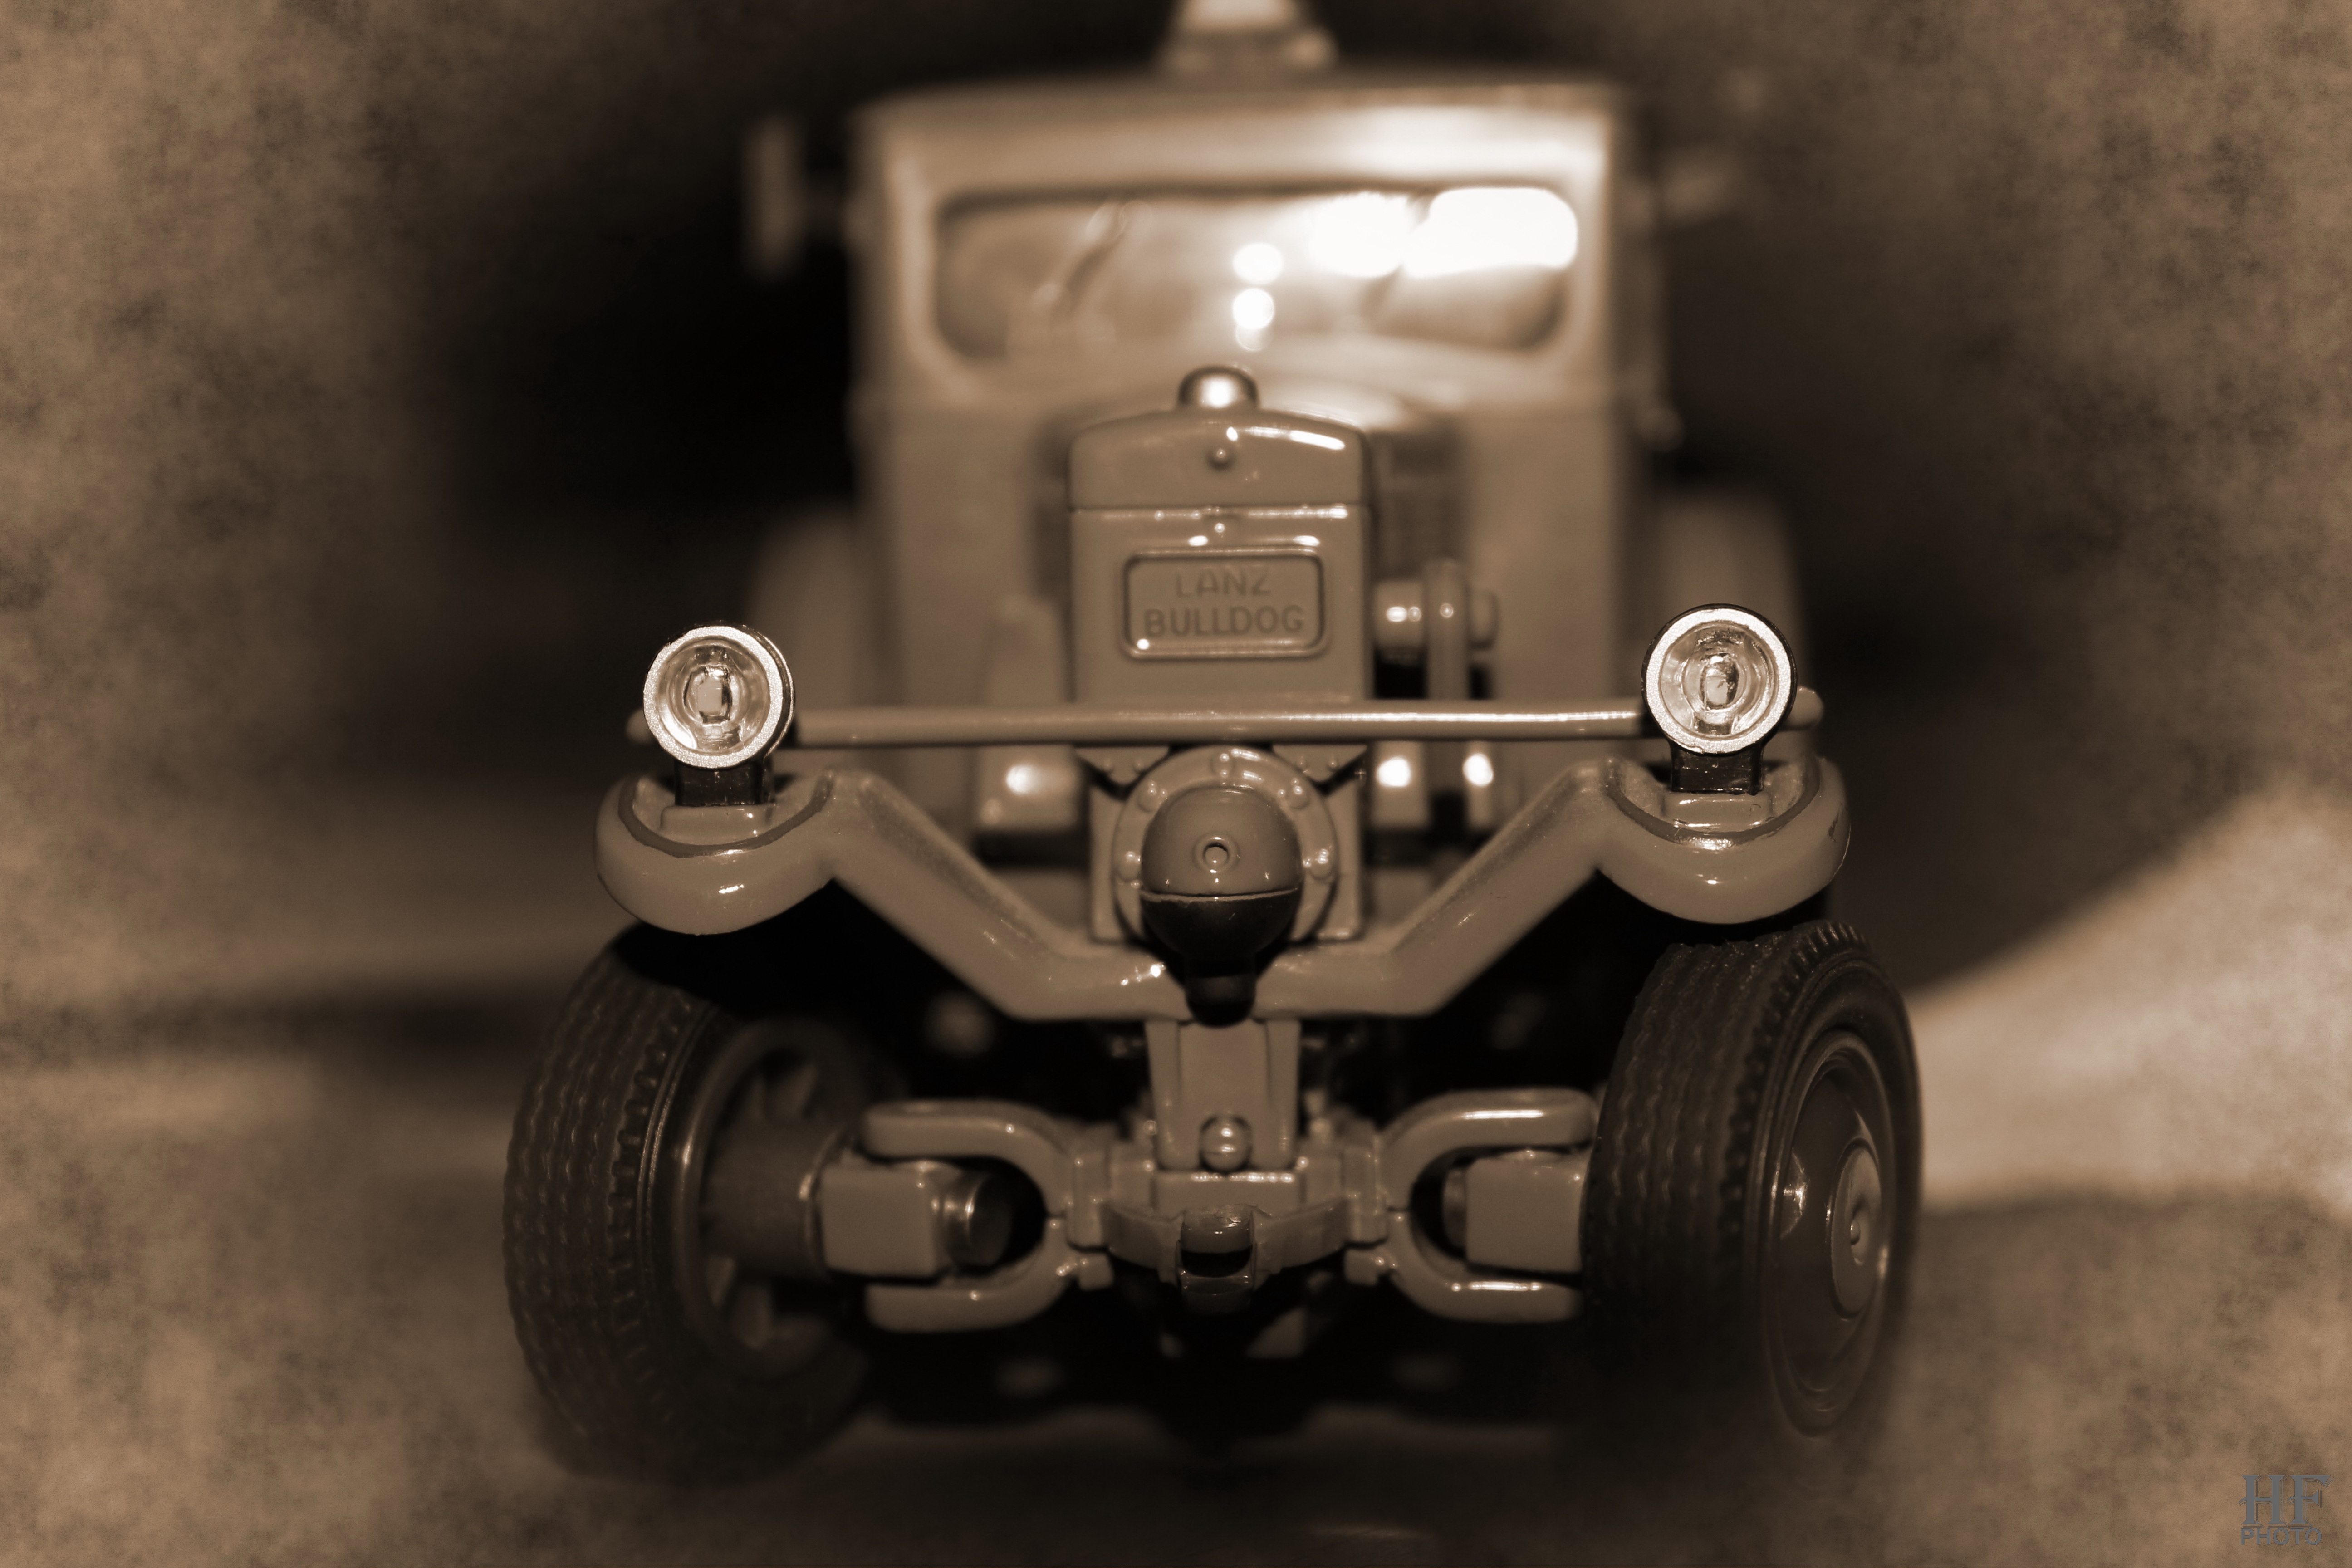
car, tractor, farm, wheel, vehicle, agriculture, monochrome, bulldog, oldtimer, tug, tractors, lanz, historically, commercial vehicle, working machine, agricultural machinery, agricultural tractor, old tractor, lanz bulldog, museum piece, automobile make